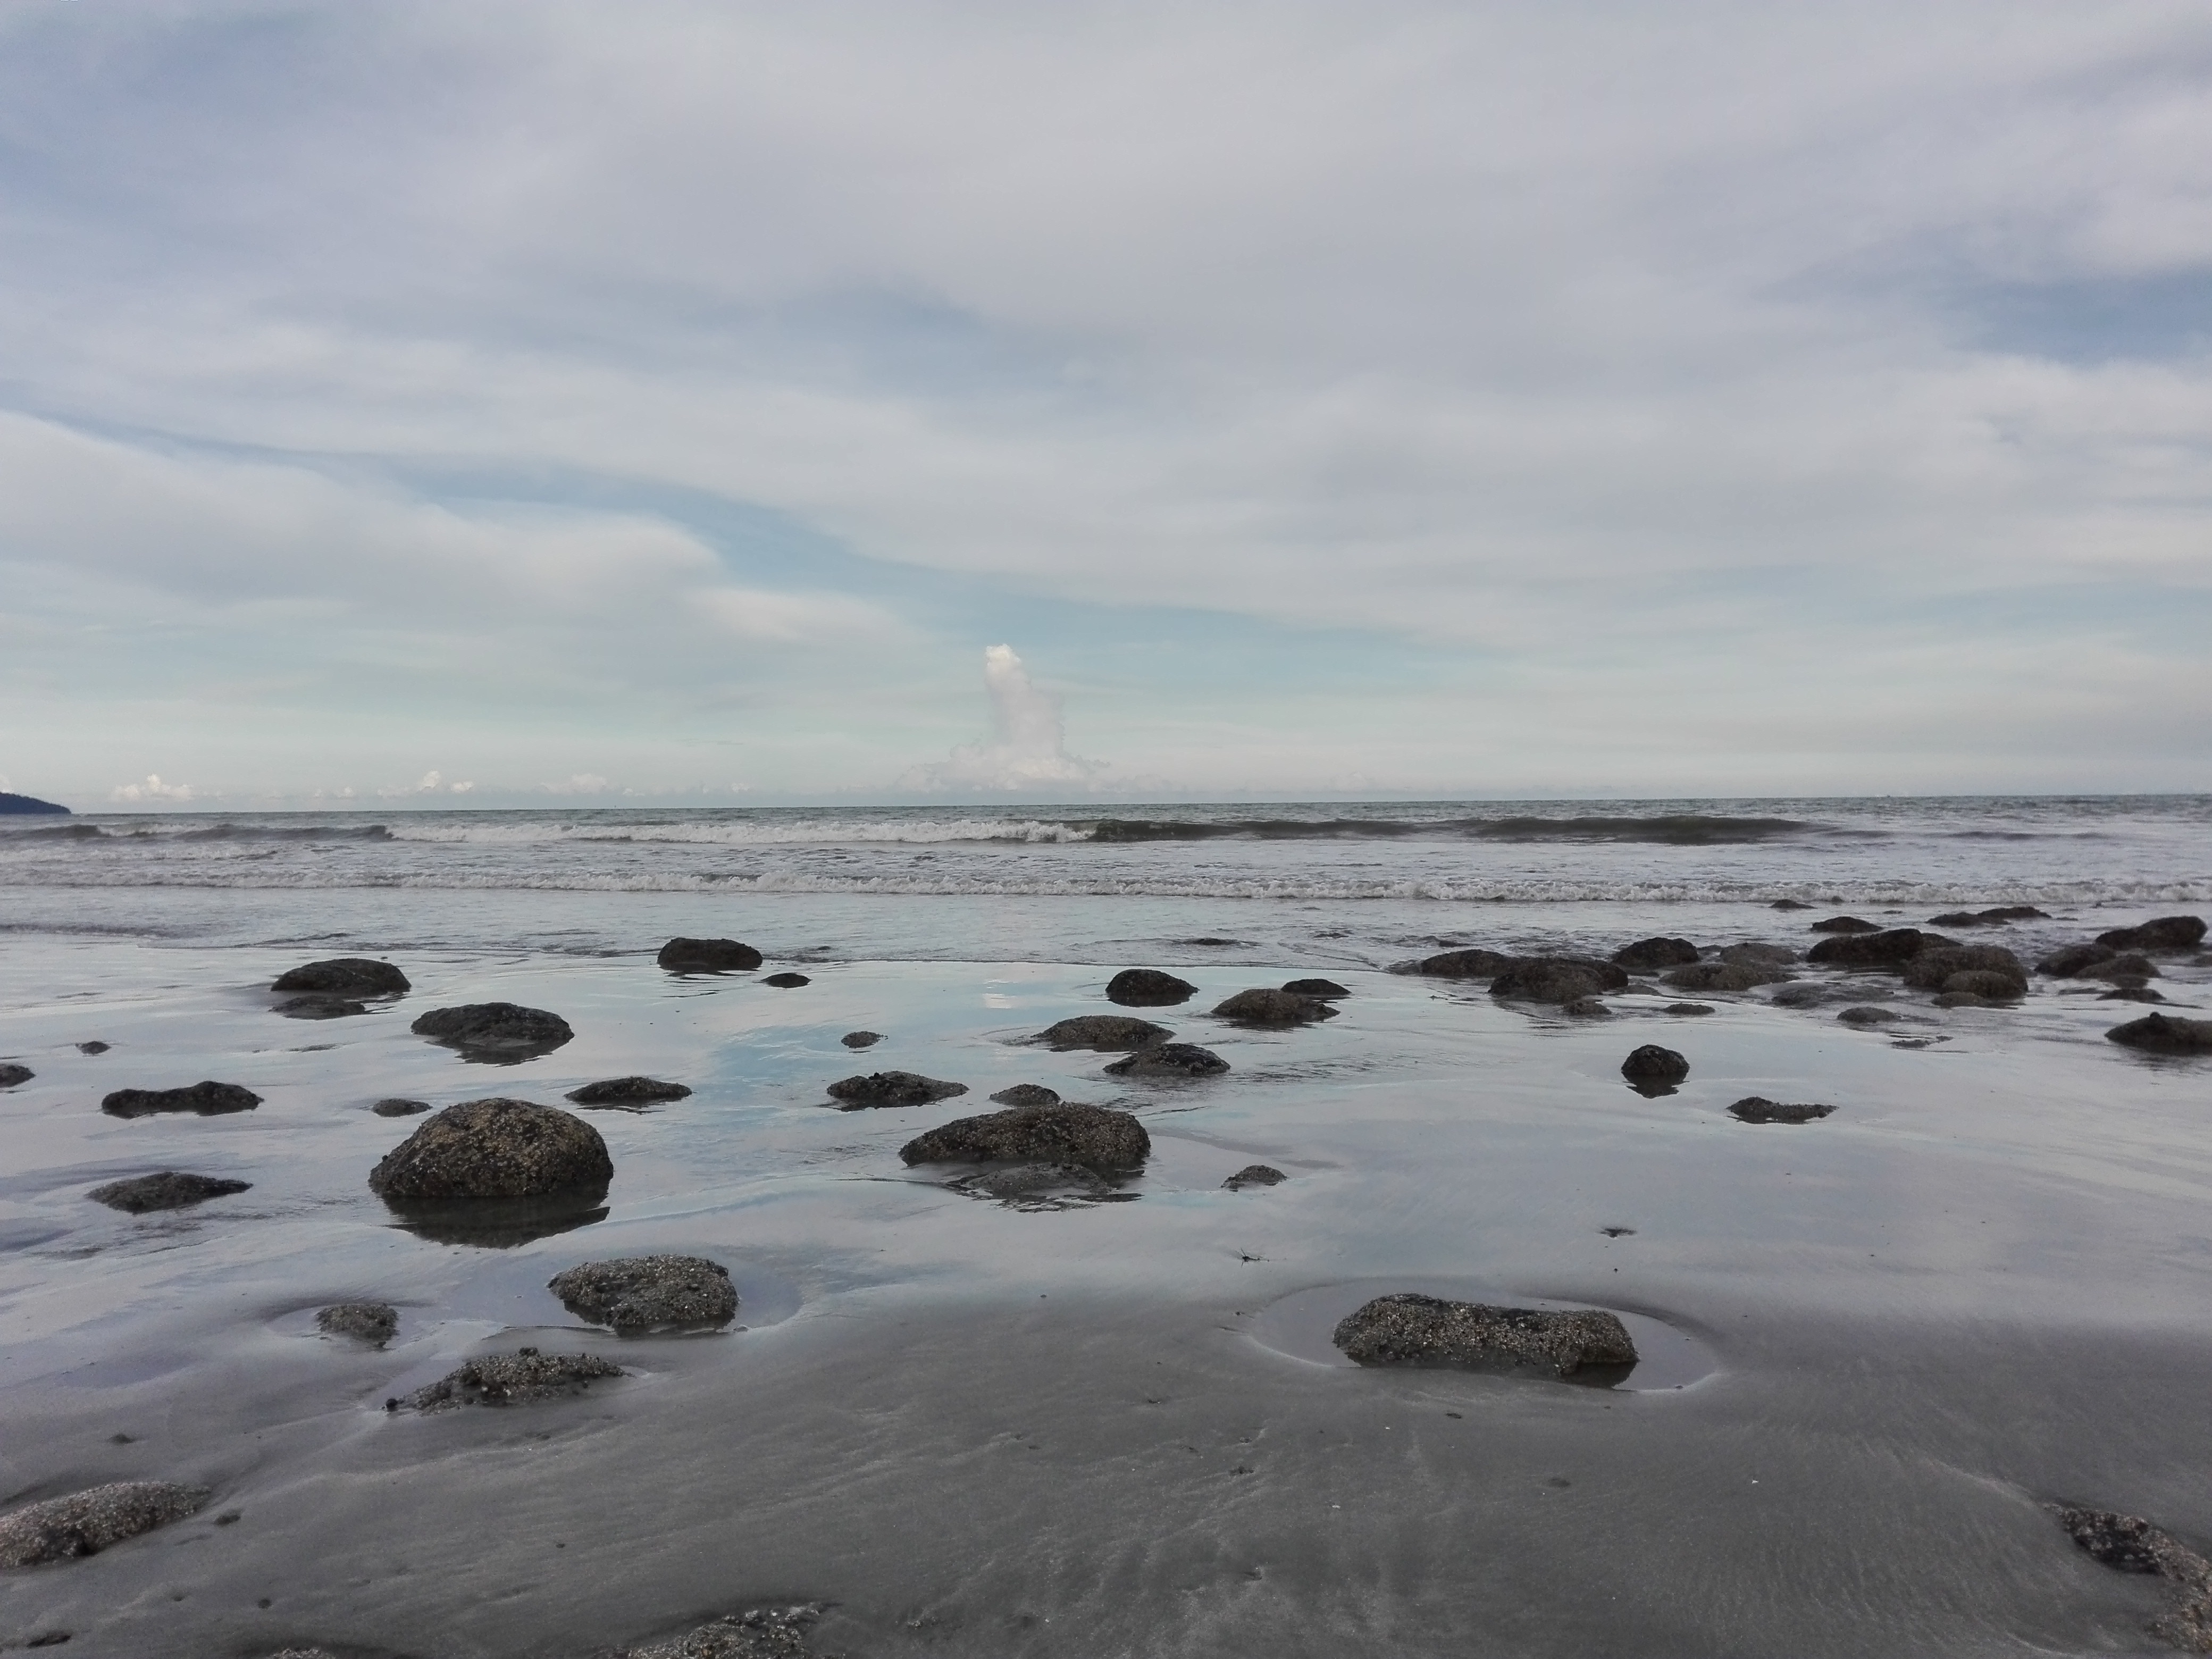
beach, sea, coast, water, sand, rock, ocean, horizon, winter, cloud, shore, wave, bay, material, body of water, mudflat, wind wave